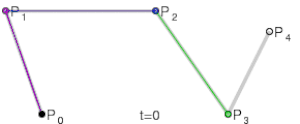
Les courbes de Bézier sont des courbes polynomiales paramétriques décrites pour la première fois en 1962 par Pierre Bézier qui les utilisait pour concevoir des pièces d'automobiles. Elles ont de nombreuses applications dans la synthèse d'images et le rendu de polices de caractères. Elles ont donné naissance à de nombreux autres objets mathématiques.